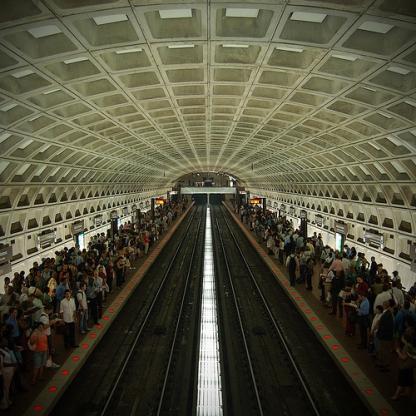
Scene: Indoor